Alt key

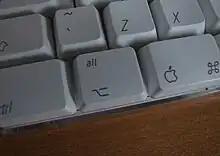
The Alt key on an Apple keyboard

Since the 1990s, Alt has been printed on the Option key on most Mac keyboards. As of 2017, the newest Apple keyboards do not contain the Alt label. Alt is used in non-Mac software, such as non-macOS Unix and Windows programs, but in macOS it is always referred to as the Option key. The Option key's behaviour in macOS differs slightly from that of the Windows Alt key (it is used as a modifier rather than to access pull-down menus, for example).